Reykjavik Art Museum

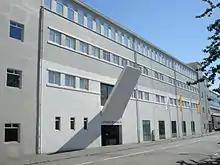
Reykjavik Art Museum in Reykjavík (Hafnarhúsið)

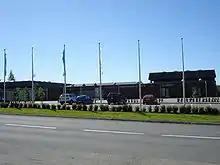
Kjarvalsstaðir

Reykjavik Art Museum (founded in 1973) is the largest visual art institution in Iceland. It occupies three locations in Reykjavík; Hafnarhús by the old harbour Kjarvalsstaðir by Klambratún and Ásmundarsafn in Laugardalur